Sticky & Sweet Tour

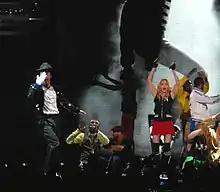
The tribute to Michael Jackson during the performance of "Holiday" on the 2009 extension. It grossed $222 million ($ in dollars) from 46 concerts.

The Sticky & Sweet Tour received generally positive reviews, with critics praising Madonna's energy and production values. "The Guardian"s Amelia Hill remarked that the opening show in Cardiff proved, "the queen of pop is still into the groove", while Ian Youngs of BBC News described the concert as having the atmosphere of a "giant nightclub", albeit not to the liking of all purists. Darcy Wintonyk of CTV News called the show a "testament to the unstoppable energy" of the artist, shortly after turning 50. Dan Aquilante of the "New York Post" described it as Madonna's best tour up to that point, highlighting its "terrific" production and "well-thought-out" choreography. Jay N. Miller of "The Patriot Ledger" deemed the staging "world-class", and George Varga of SignOn San Diego described the visuals as "eye-popping". "Boston Herald" critic Jed Gottlieb went even further, referring to Sticky & Sweet as a show ""no one" can touch ―not JT, not MJ, not Pink Floyd; epic lasers, moving video screens, fast and flawless costume changes, all done with grace and energy".